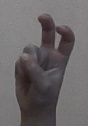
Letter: toot